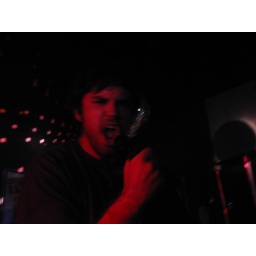
you're so red in the face